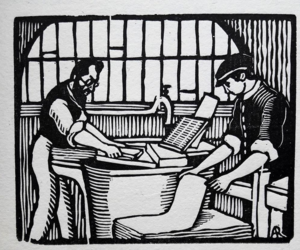
Gaspard Maillol, né le 10 juillet 1880 à Barcelone et mort le 6 janvier 1946 à Paris, est un artiste peintre, graveur sur bois, aquarelliste, éditeur et papetier français.